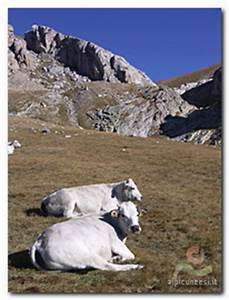
Label: cow